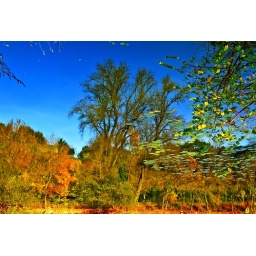
Autumn in water mirror